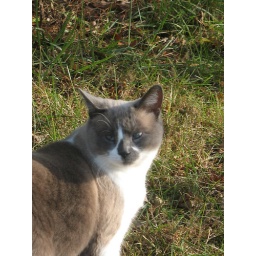
cat in the grass